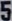
Number: 5